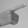
ASL letter: G